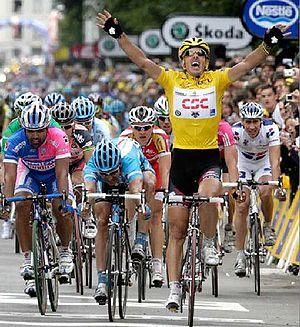
L'équipe cycliste Tinkoff est une formation russe de cyclisme professionnel sur route participant au World Tour. Elle courait sous une licence danoise de ses débuts jusqu'en 2013 inclus. L'équipe est dirigée par l'ancien vainqueur du Tour de France Bjarne Riis et est gérée par l'entreprise Tinkoff Sport qui fait suite au rachat de la structure initiale Riis Cycling par Oleg Tinkov en fin d'année 2013. Le sponsor principal, Tinkoff à partir de 2014, succède dans ce rôle à la banque danoise devenue sponsor secondaire Saxo Bank, qui a elle-même succédé à CSC, une entreprise américaine de services en technologie de l'information de 92 000 salariés.
Fabian Cancellara, né le 18 mars 1981 à Wohlen bei Bern, est un coureur cycliste suisse, professionnel de 2001 à 2016. Spécialiste du contre-la-montre, il a remporté de nombreuses victoires sur cette épreuve, étant notamment double champion olympique et quadruple champion du monde de la discipline. Ses qualités de rouleur lui ont aussi assuré des succès sur des courses en ligne de prestige. Il remporte Paris-Roubaix en 2006, en 2010 et en 2013 ainsi que le Tour des Flandres 2010, 2013 et 2014 succédant, en tant que dernier vainqueur suisse, à chaque fois à Henri Suter, vainqueur de ces deux classiques en 1923, et Milan-San Remo en 2008. Son physique puissant lui vaut le surnom de « Spartacus ».